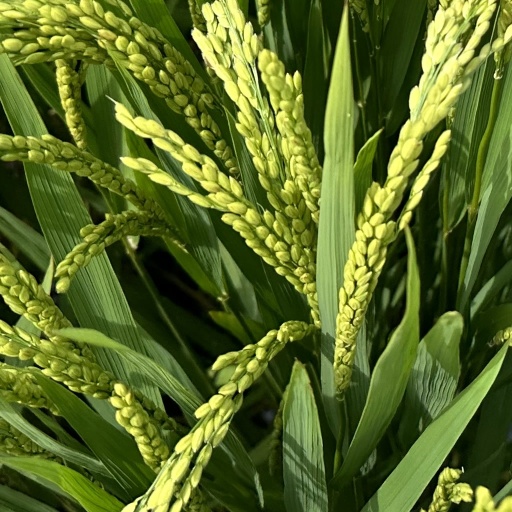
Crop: rice